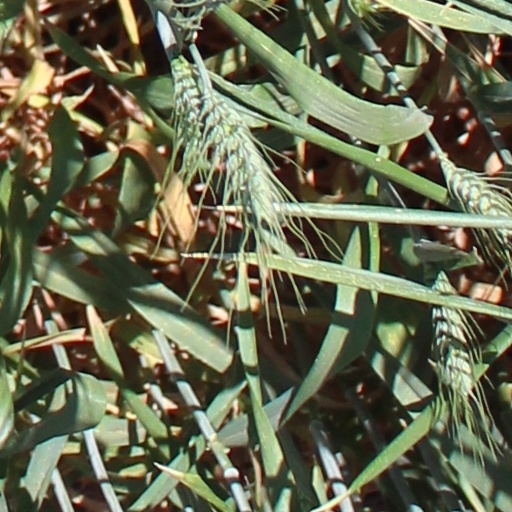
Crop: wheat